Maria Anna of Savoy

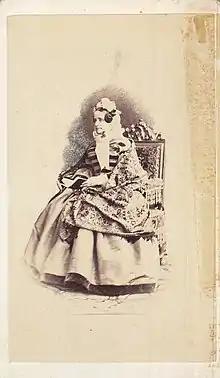
Maria Anna in her final years

Ferdinand succeeded as emperor of Austria on 2 March 1835; Maria Anna became empress. On 12 September 1836, she was crowned queen of Bohemia in Prague.